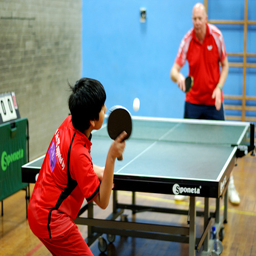
A boy playing against a man in ping pong.
a man and a boy are playing a game of ping pong
A couple of men playing a game of ping pong.
Two people playing paddle ball in a room.
a couple of people that are playing table tennis